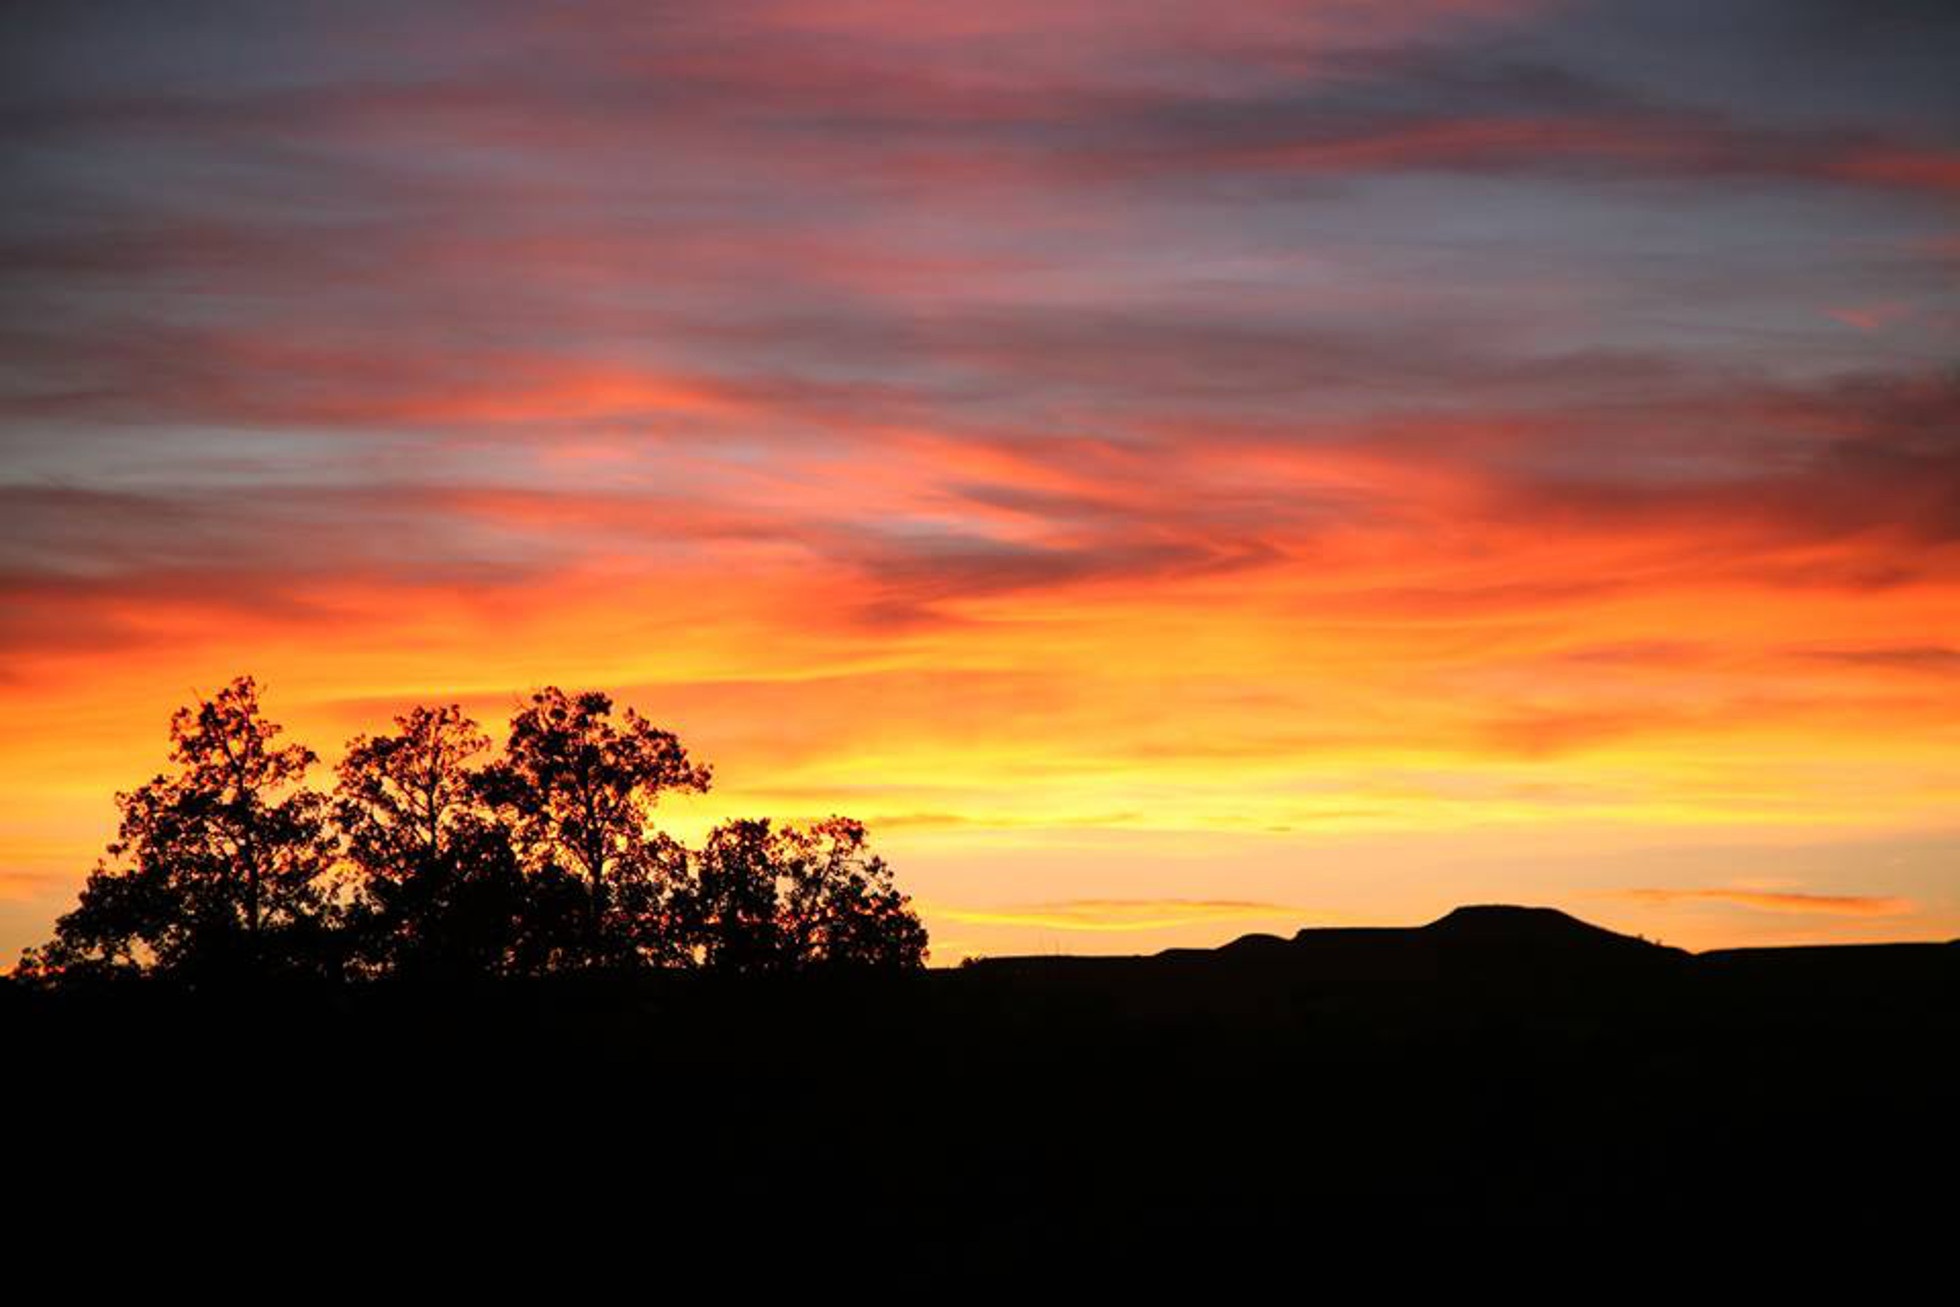
nature, horizon, cloud, sky, sun, sunrise, sunset, field, sunlight, morning, dawn, dusk, evening, clouds, afterglow, red sky at morning